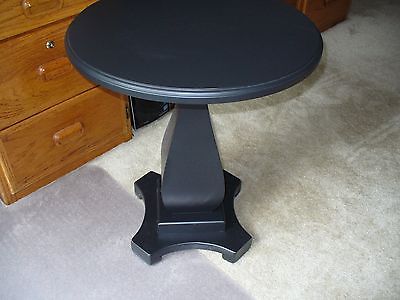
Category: table